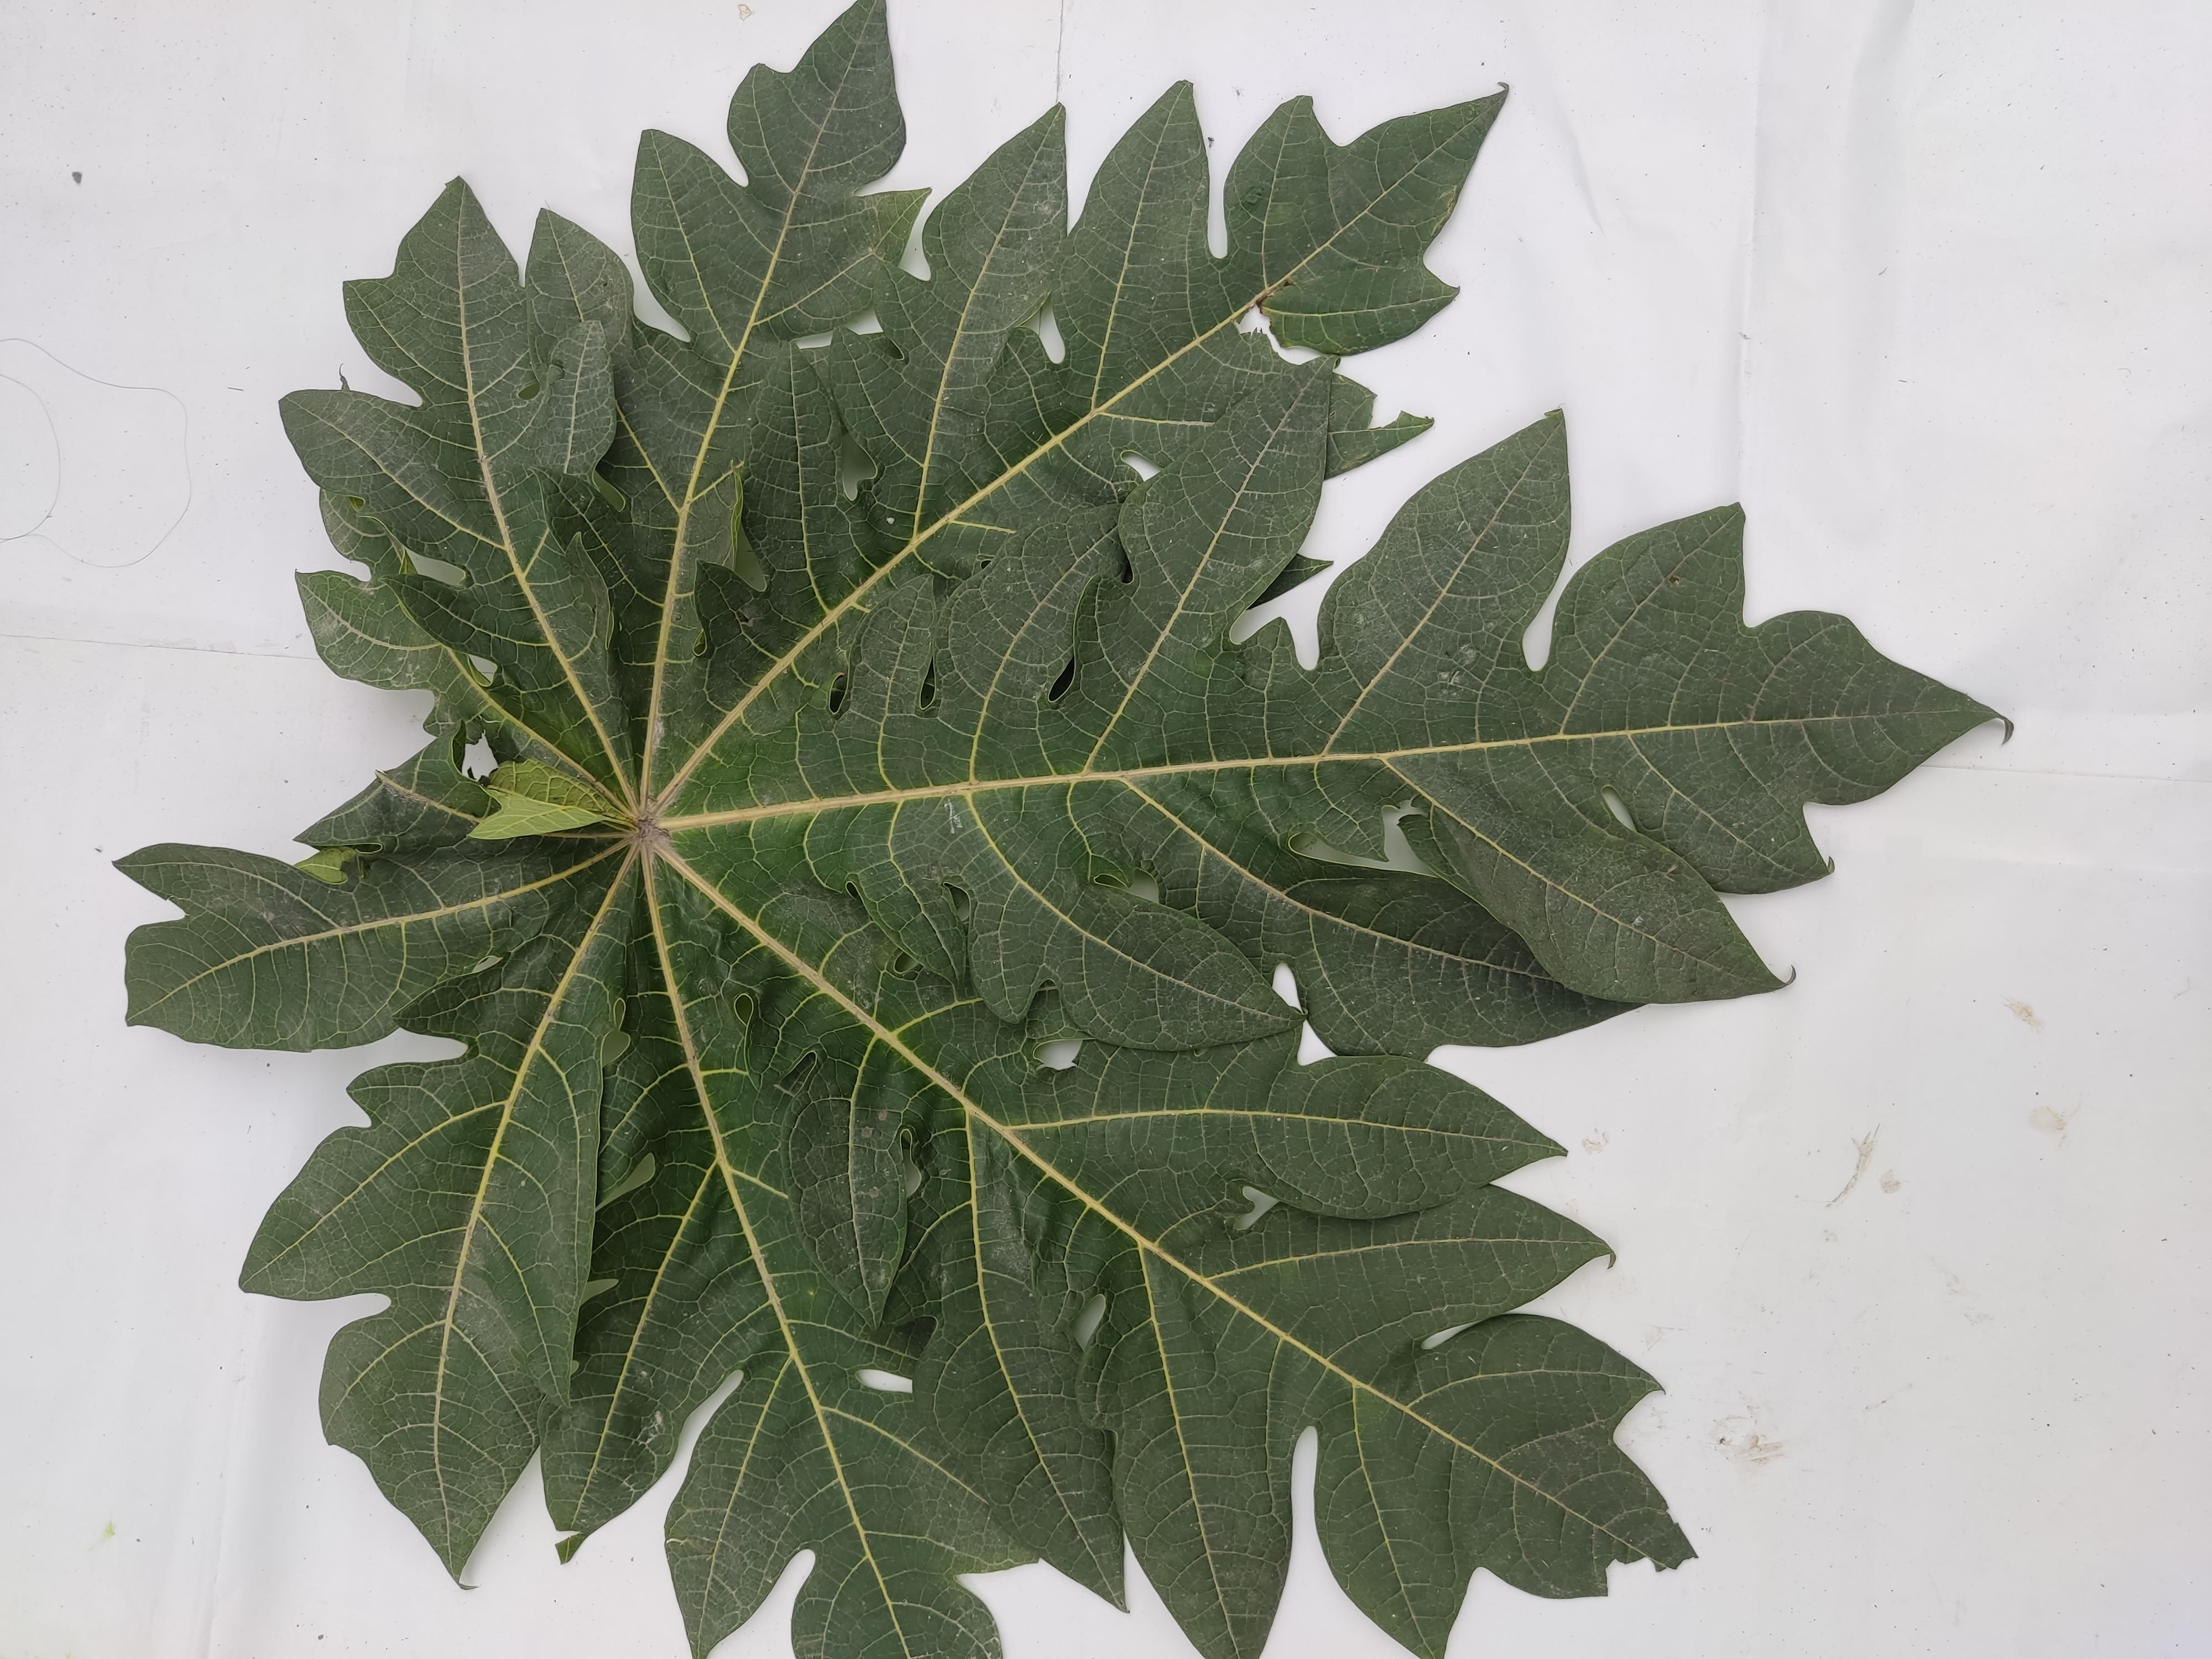
Label: Healthy Leaf